Earplug

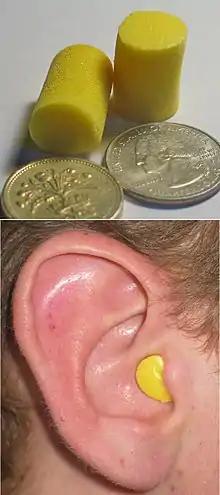
Disposable foam earplugs: with coins for scale (top) and inserted into the wearer's ear.

Noise attenuation can be verified using real-ear attenuation at threshold (REAT) or microphone in the real ear (MIRE) methods. The difference in thresholds with and without the hearing protection in place determines the amount of attenuation (REAT). Two microphones measure the sound pressure (of test signals, or noise in the workplace during a shift) outside the HPD and inside, and the difference shows the noise attenuation (MIRE).